Circus Beely

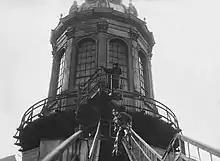
Harry Piel in a scene from the film

Circus Beely or What's Going On at the Beely Circus? (German: Was ist los im Zirkus Beely?) is a 1927 German silent thriller film directed by and starring Harry Piel.